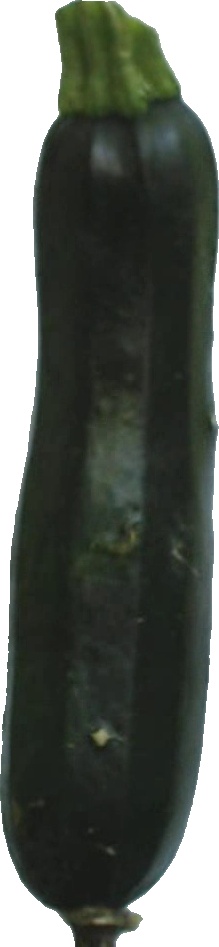
Label: zucchini_dark_1